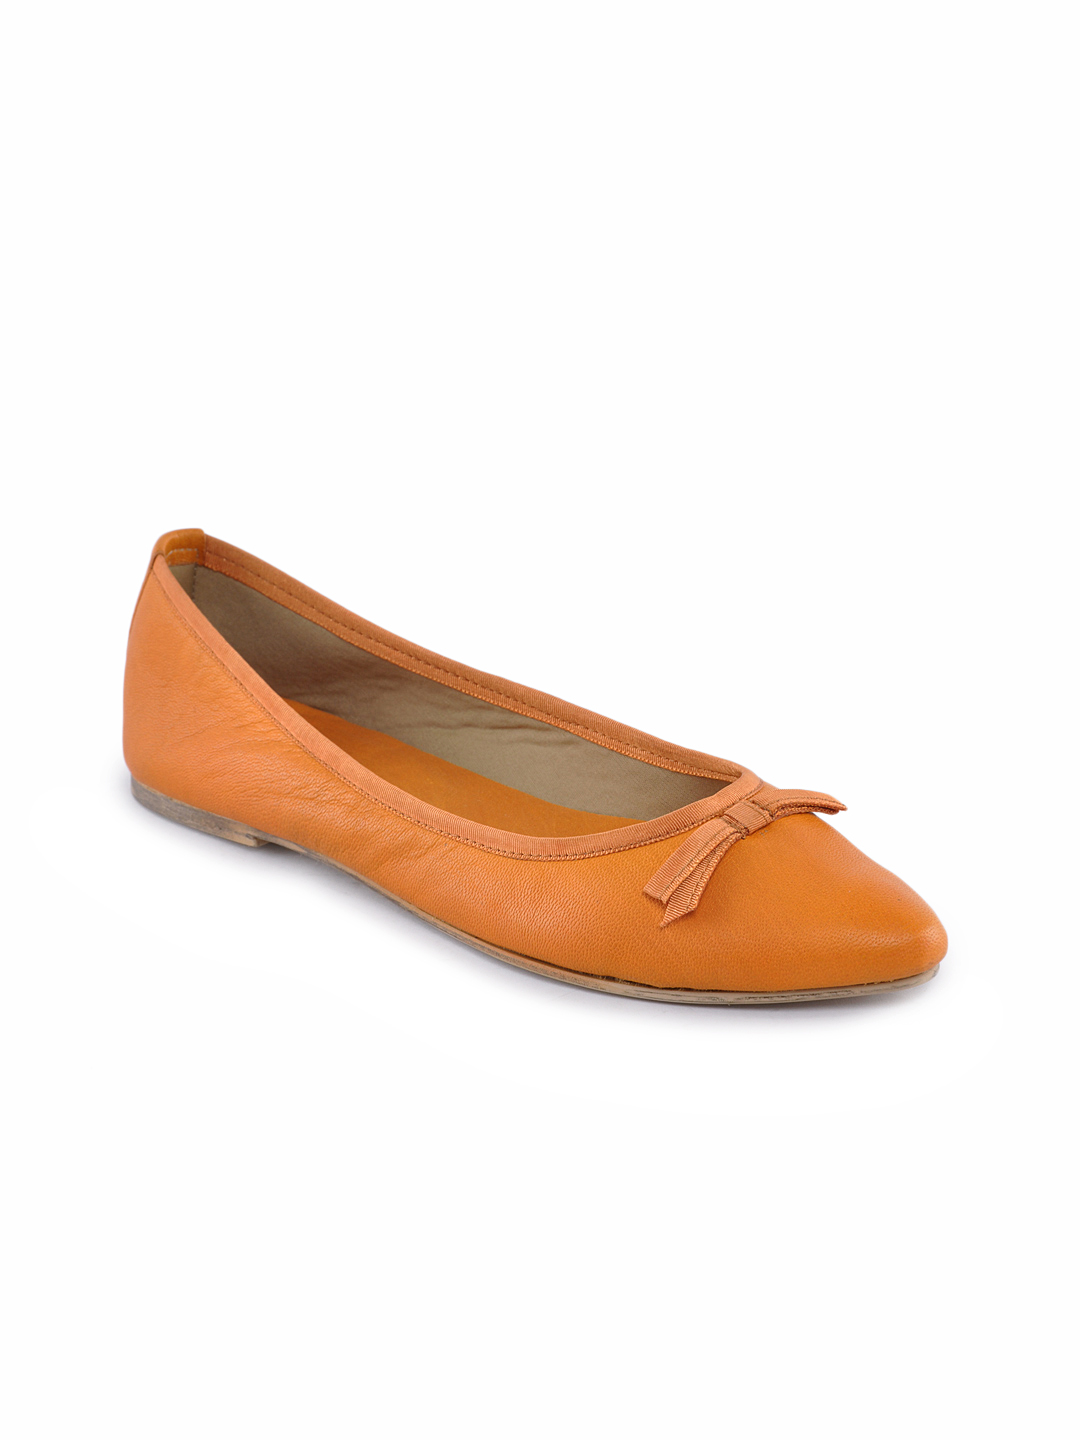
United Colors of Benetton Women Tan Casual Shoes
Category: Footwear / Shoes / Casual Shoes
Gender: Women
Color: Tan
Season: Fall 2011
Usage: Casual